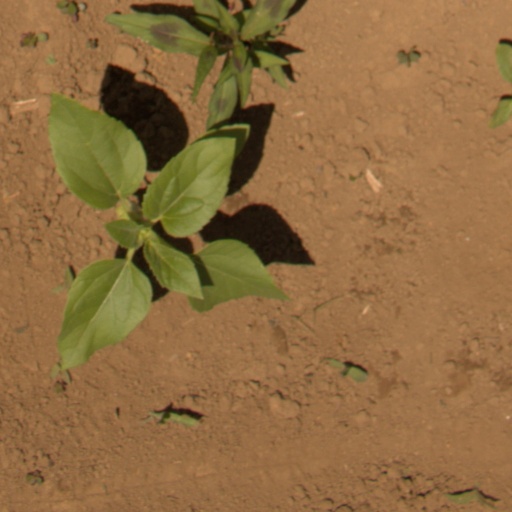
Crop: Jerusalem artichoke